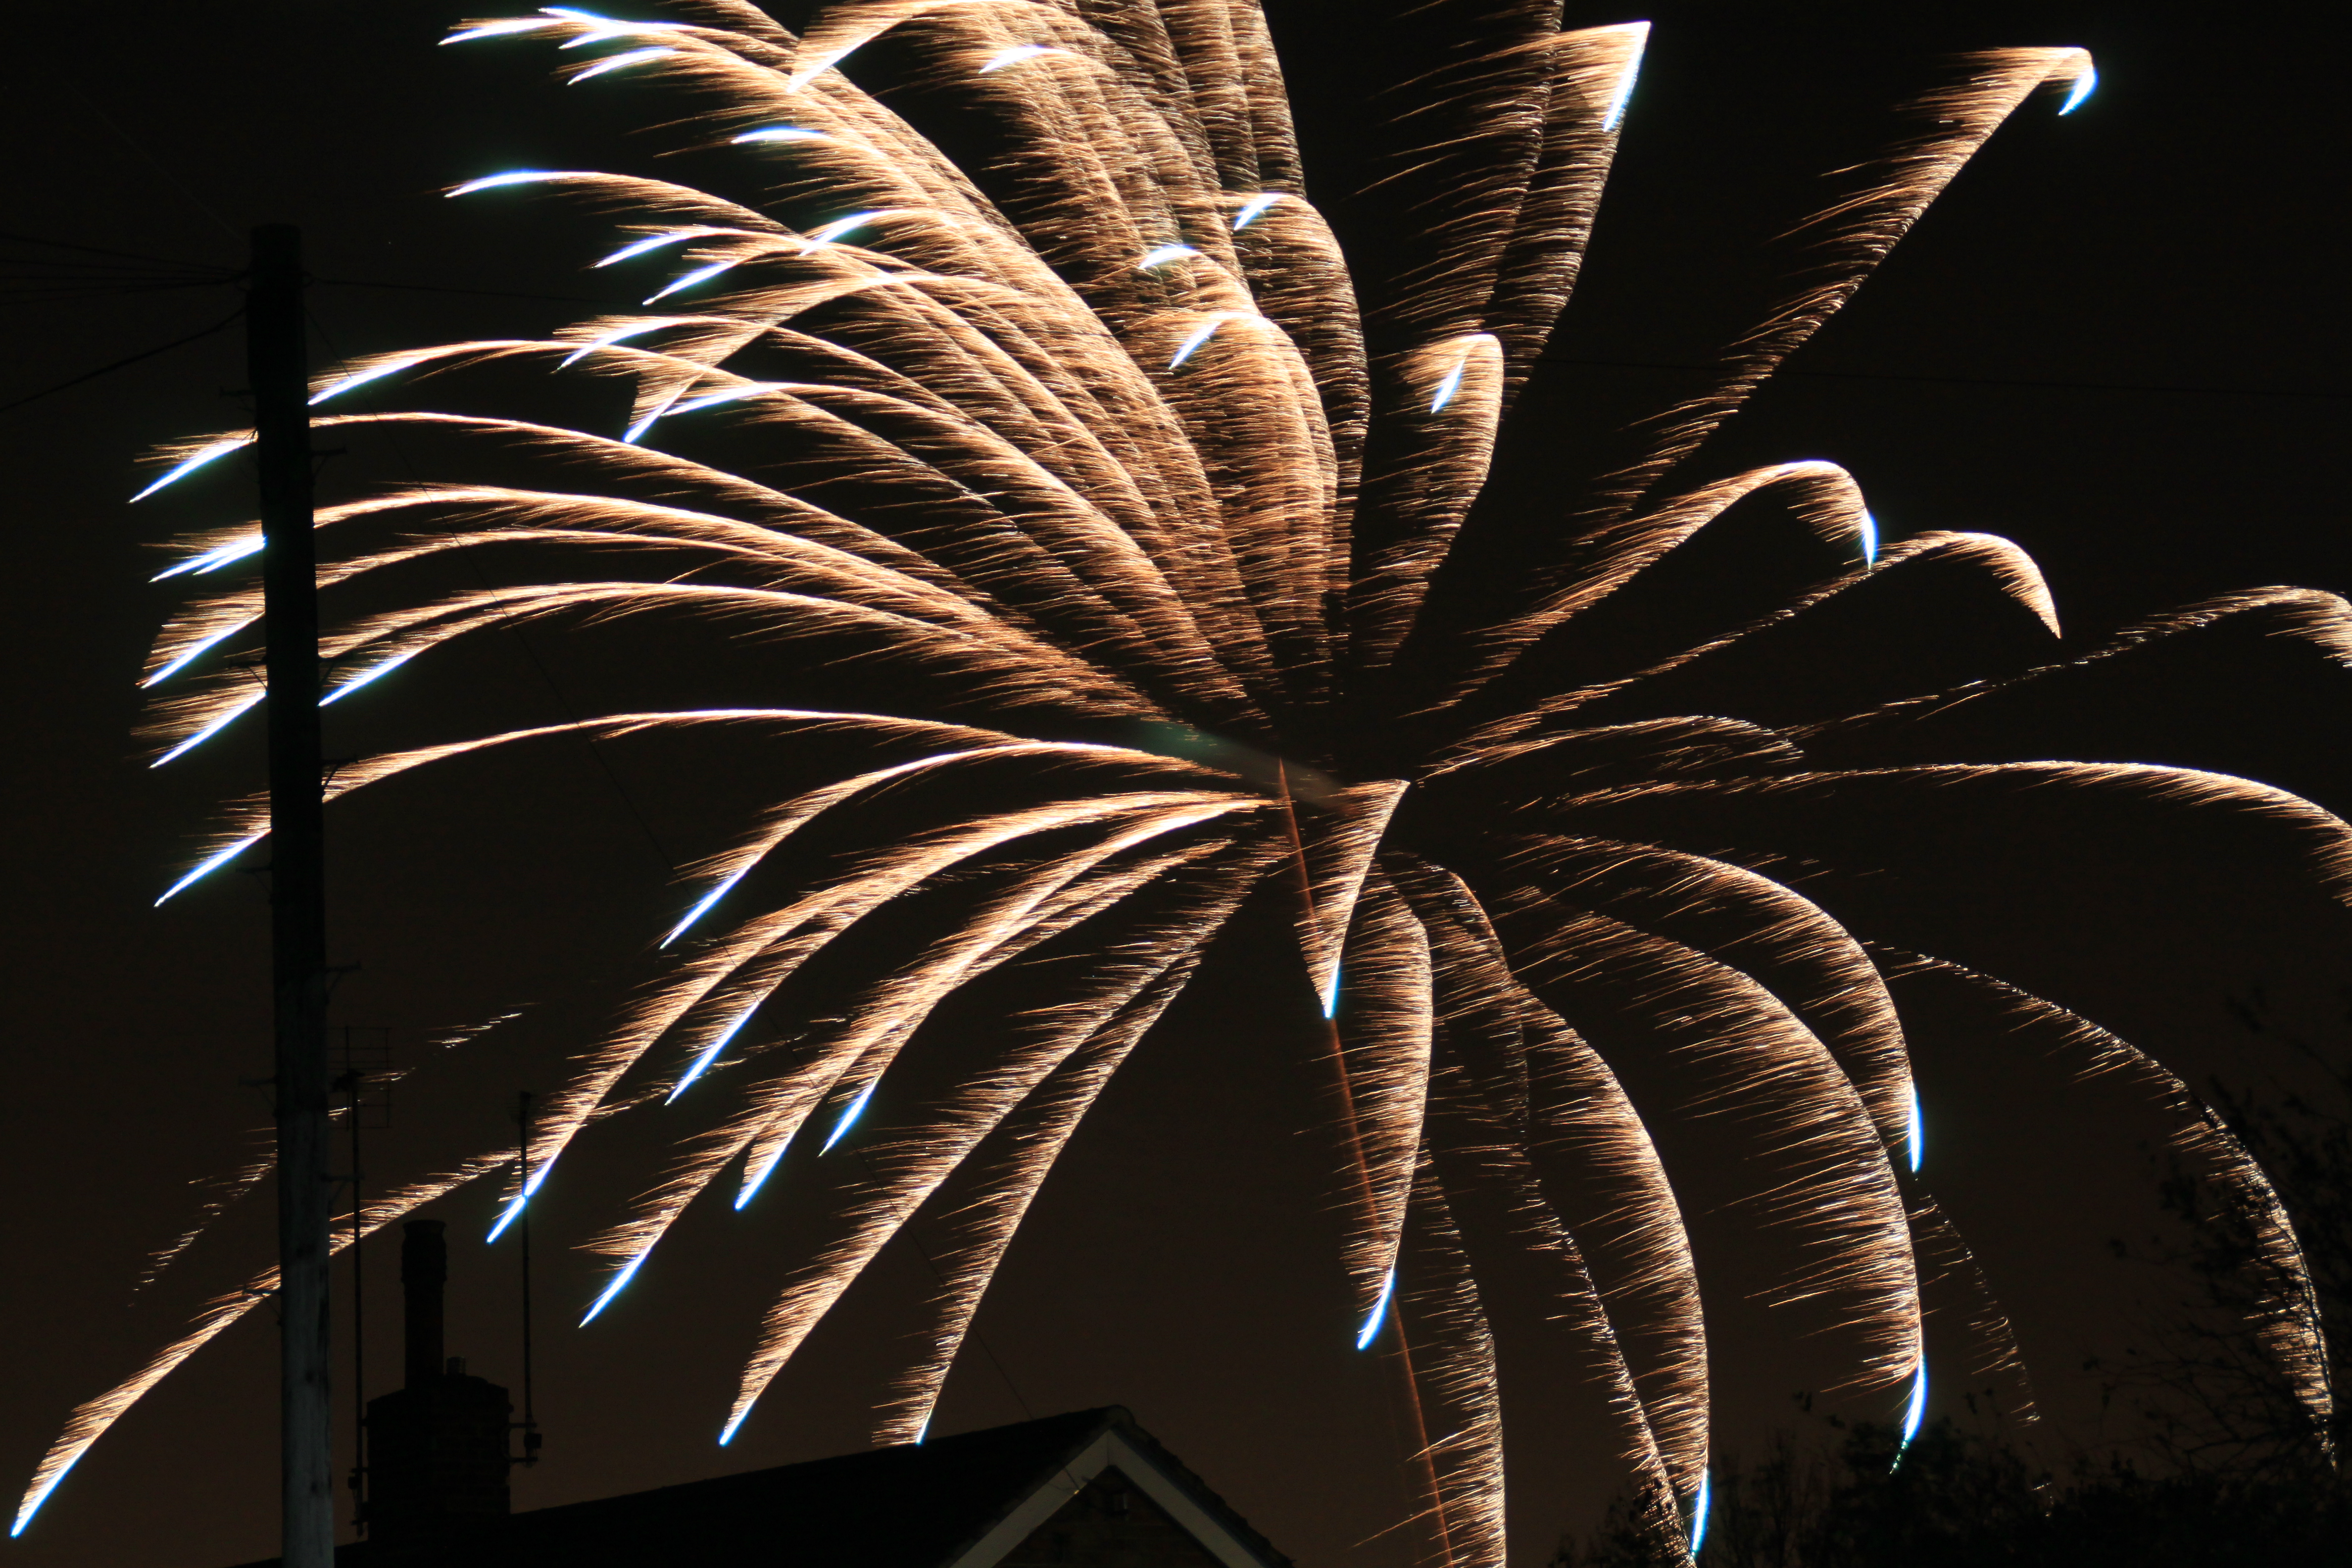
recreation, uk, objects, fireworks, event, peterborough, lifestudy, outdoor recreation